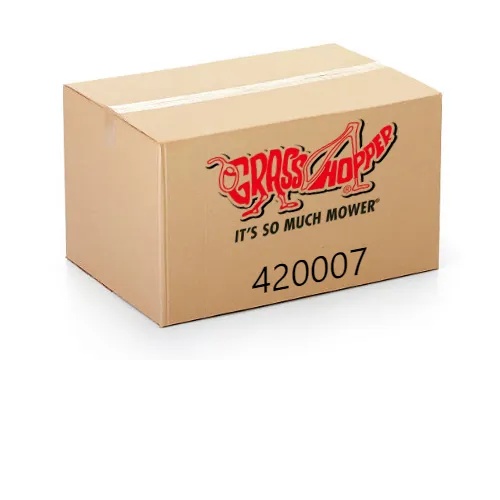
420007 - BAG 7 BUSHEL VAC
420007 - BAG 7 BUSHEL VAC
Brand: GRASSHOPPER INC
Category: Home & Garden > Lawn & Garden > Outdoor Power Equipment > Lawn Mowers